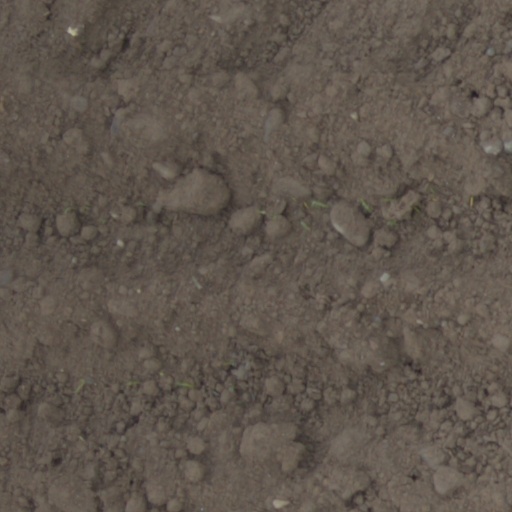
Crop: wheat